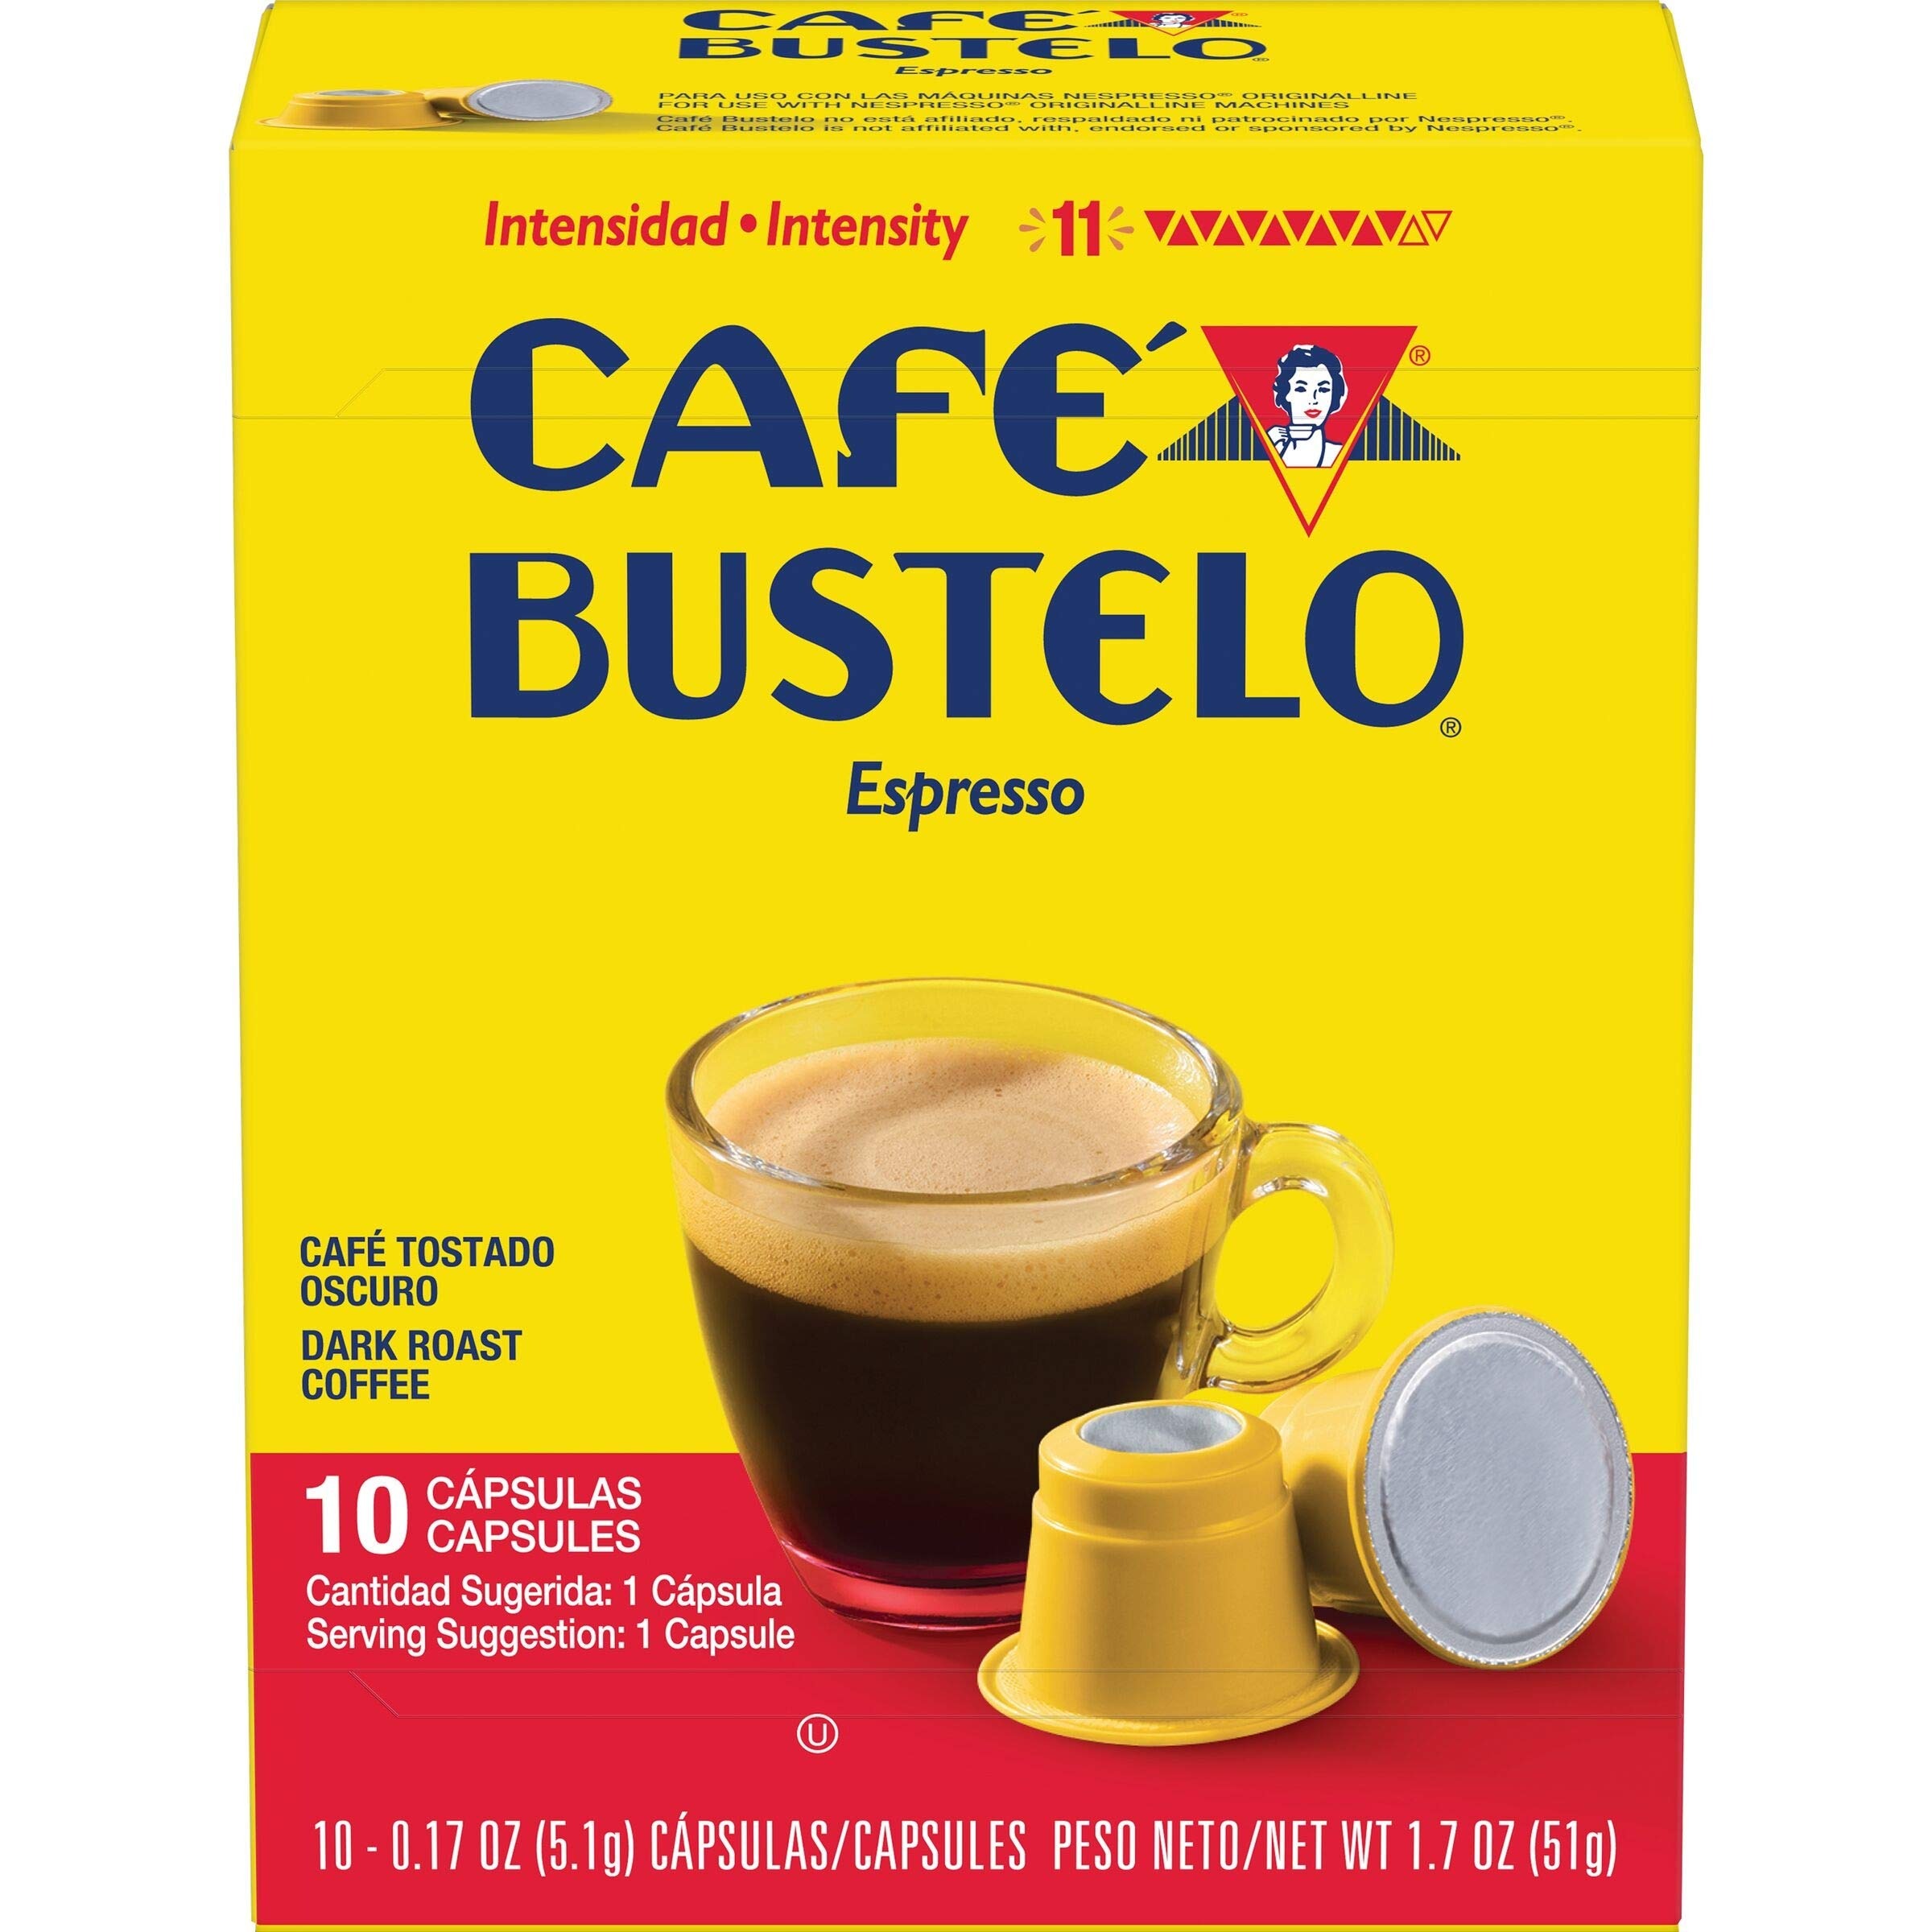
Item Name: Café Bustelo Espresso Dark Roast Coffee, 10 Count Capsules for Espresso Machines, 11 Intensity (Packaging May Vary)
Bullet Point 1: Contains 1 box of 10 espresso Capsules (10 Count Total) (packaging may vary)
Bullet Point 2: Dark roast, espresso-style coffee, Intensity 11
Bullet Point 3: Single serve capsules for fast, easy brewing
Bullet Point 4: For use with Nespresso Original Line Machines. Cafe Bustelo is not affiliated with, endorsed or sponsored by Nespresso
Bullet Point 5: Our rich espresso-style coffee has been bringing true coffee lovers together for nearly 100 years
Value: 10.0
Unit: Count

Price: 8.59